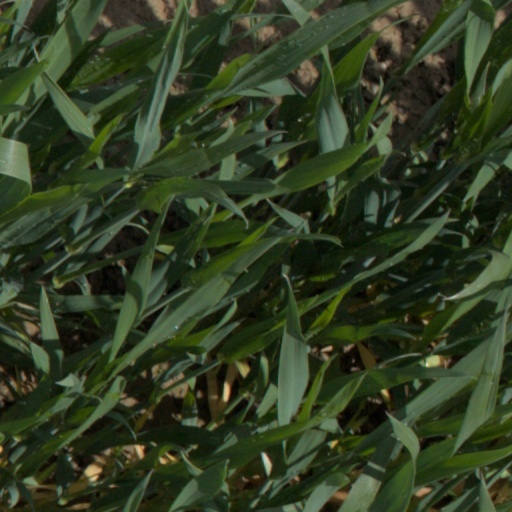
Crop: wheat